No Greater Love (1952 film)

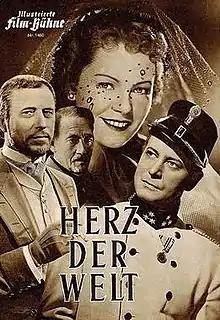
Film poster

No Greater Love or Heart of the World is a 1952 West German historical drama film directed by Harald Braun. It was entered into the 1952 Cannes Film Festival. It was shot at the Bavaria Studios in Munich and on location in Berlin. The film's sets were designed by the art directors Hermann Warm and Robert Herlth.